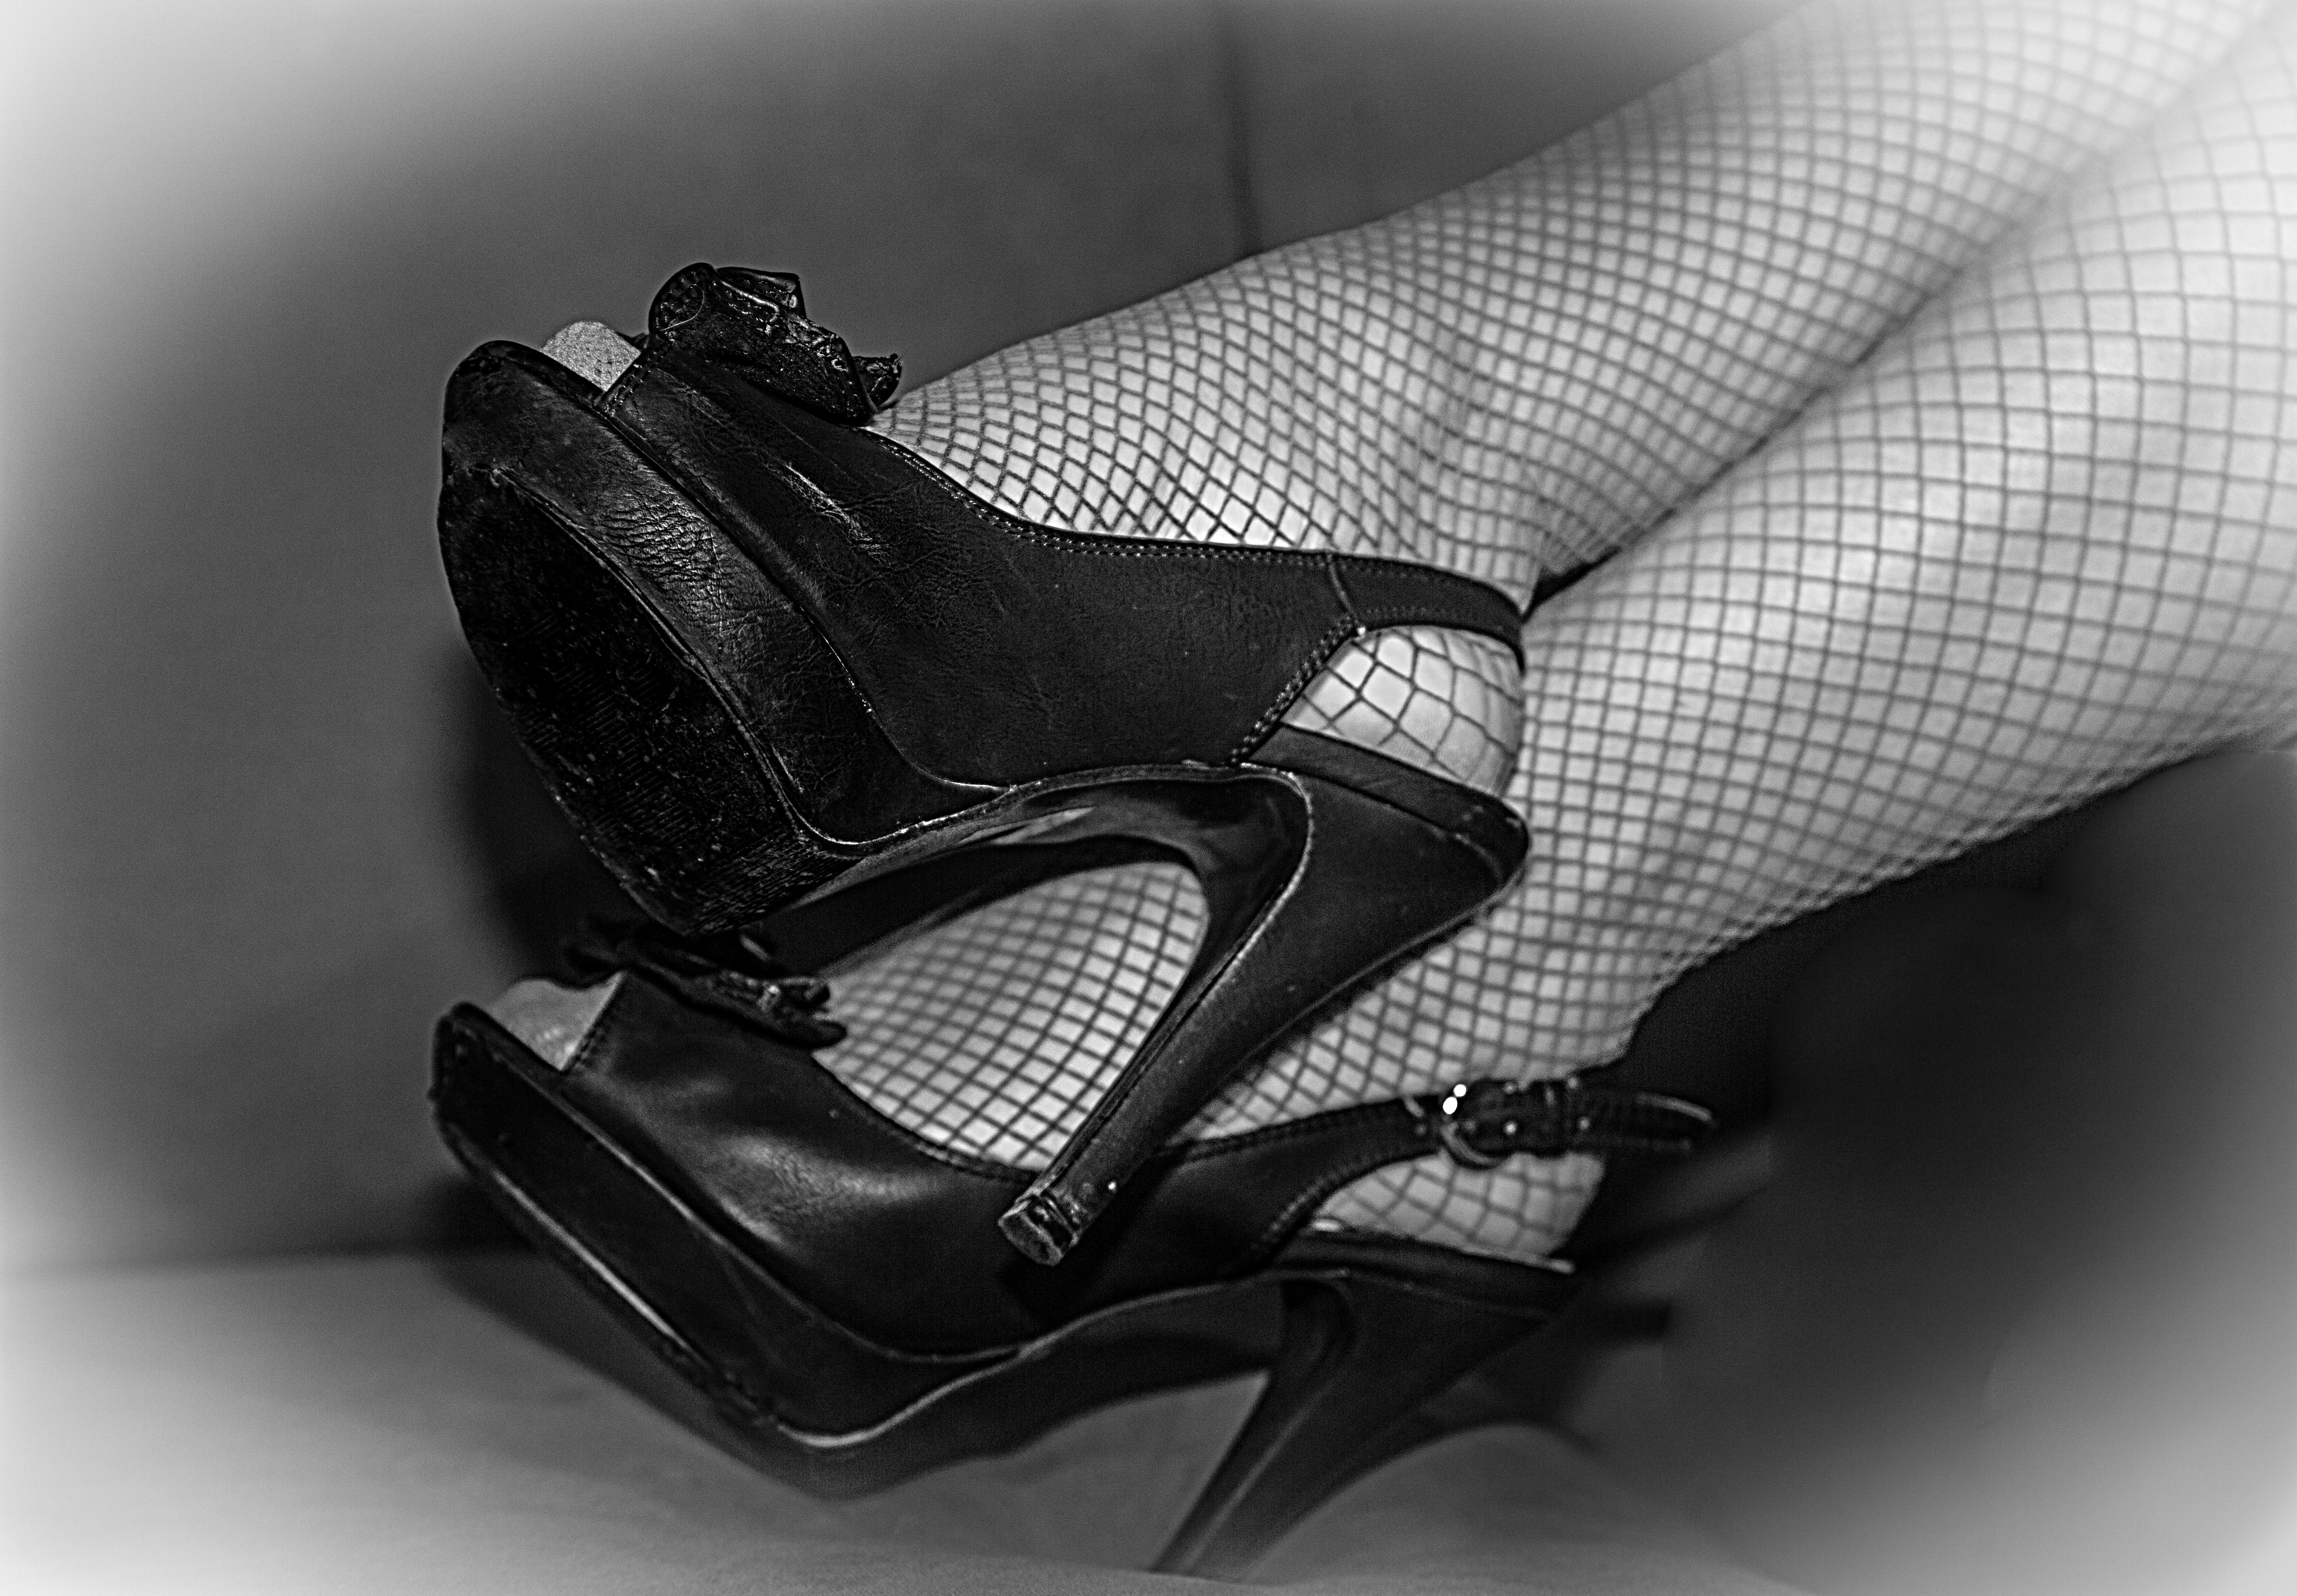
hand, shoe, black and white, woman, white, leather, leg, finger, clothing, black, monochrome, arm, product, shoes, footwear, sexy, fishnet stockings, tallons, monochrome photography, high heeled footwear